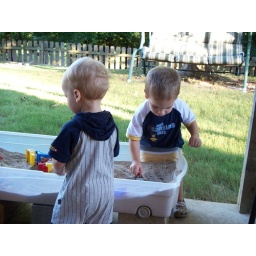
Playing in Grammy's sand table